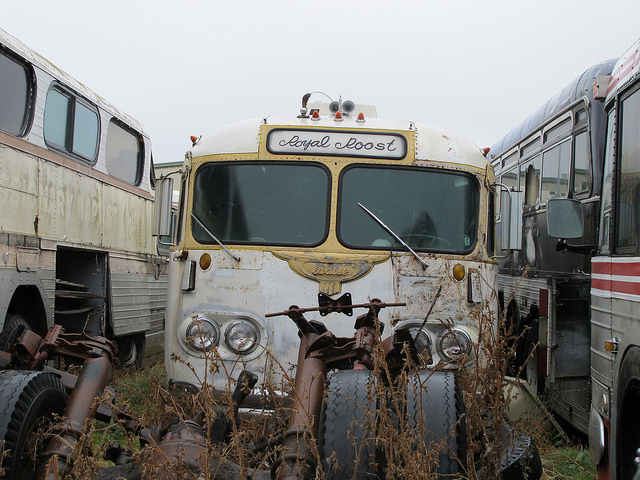
The old city bus is parked near other unused buses.

A bus is parked in between other buses.